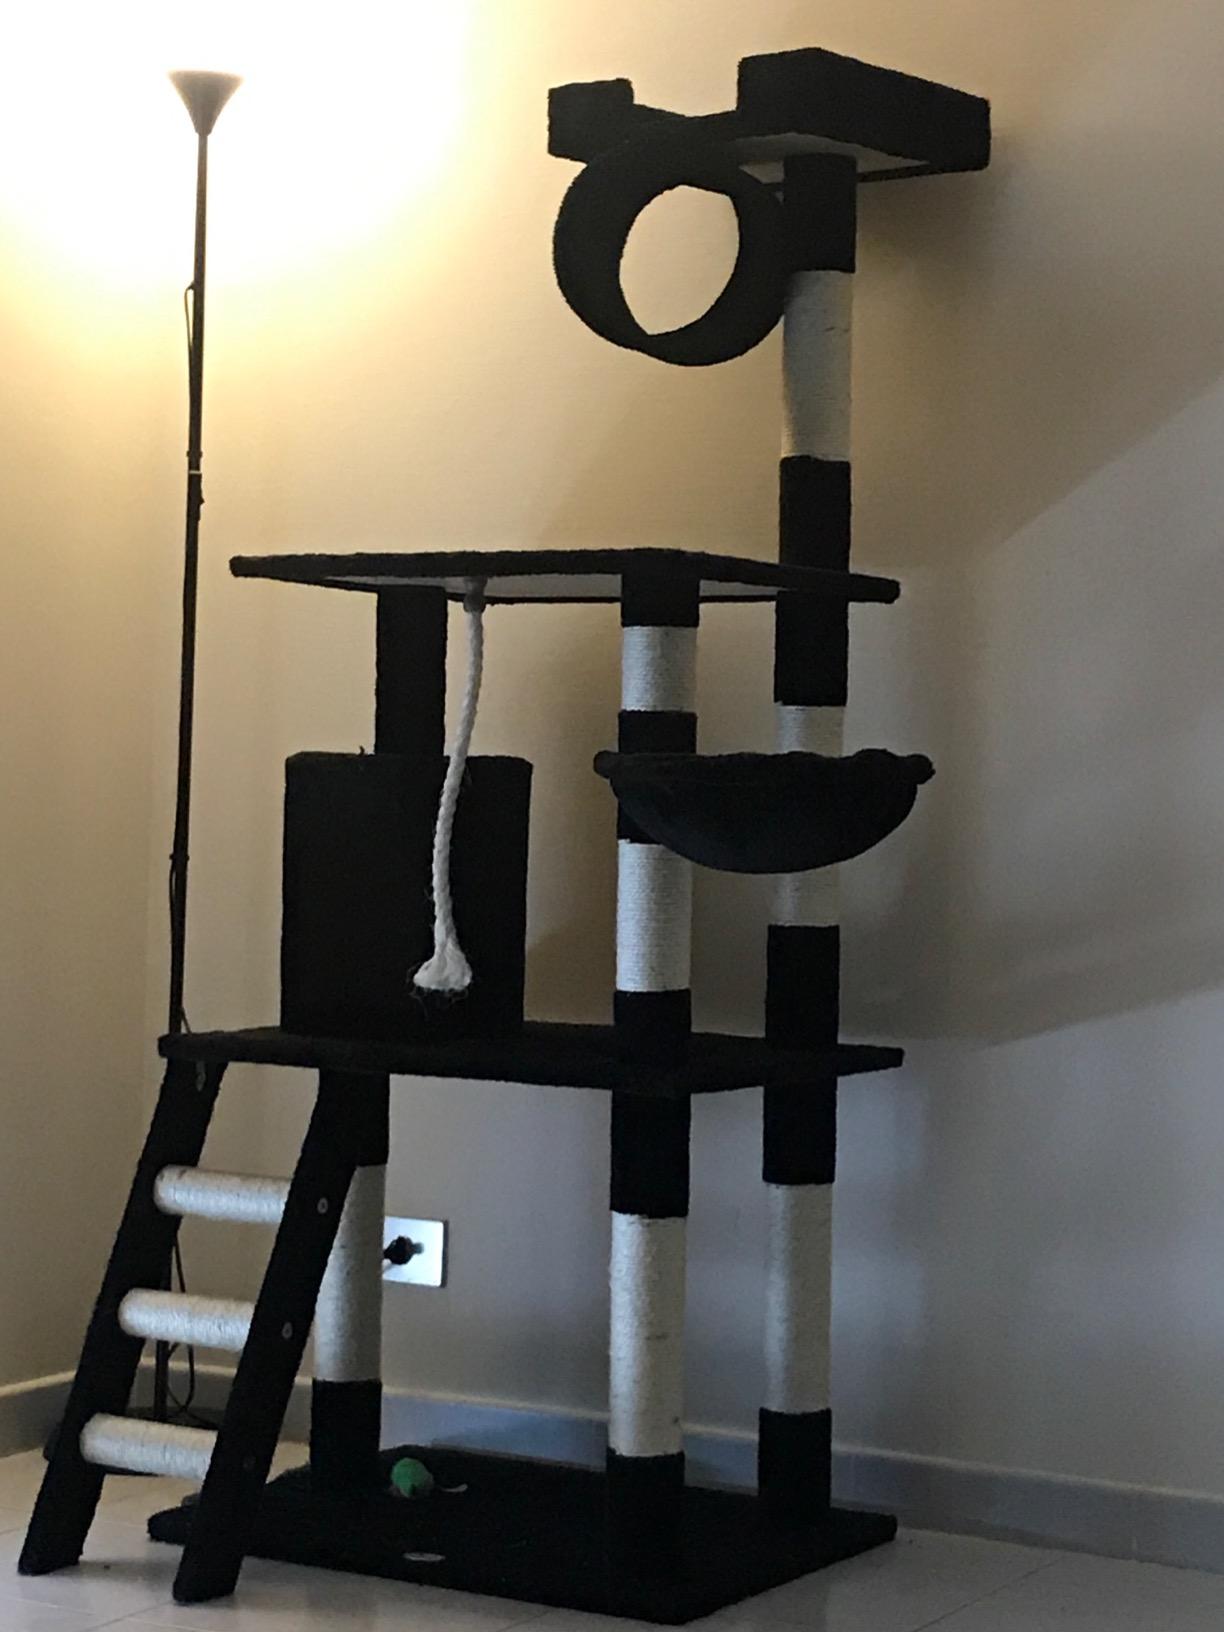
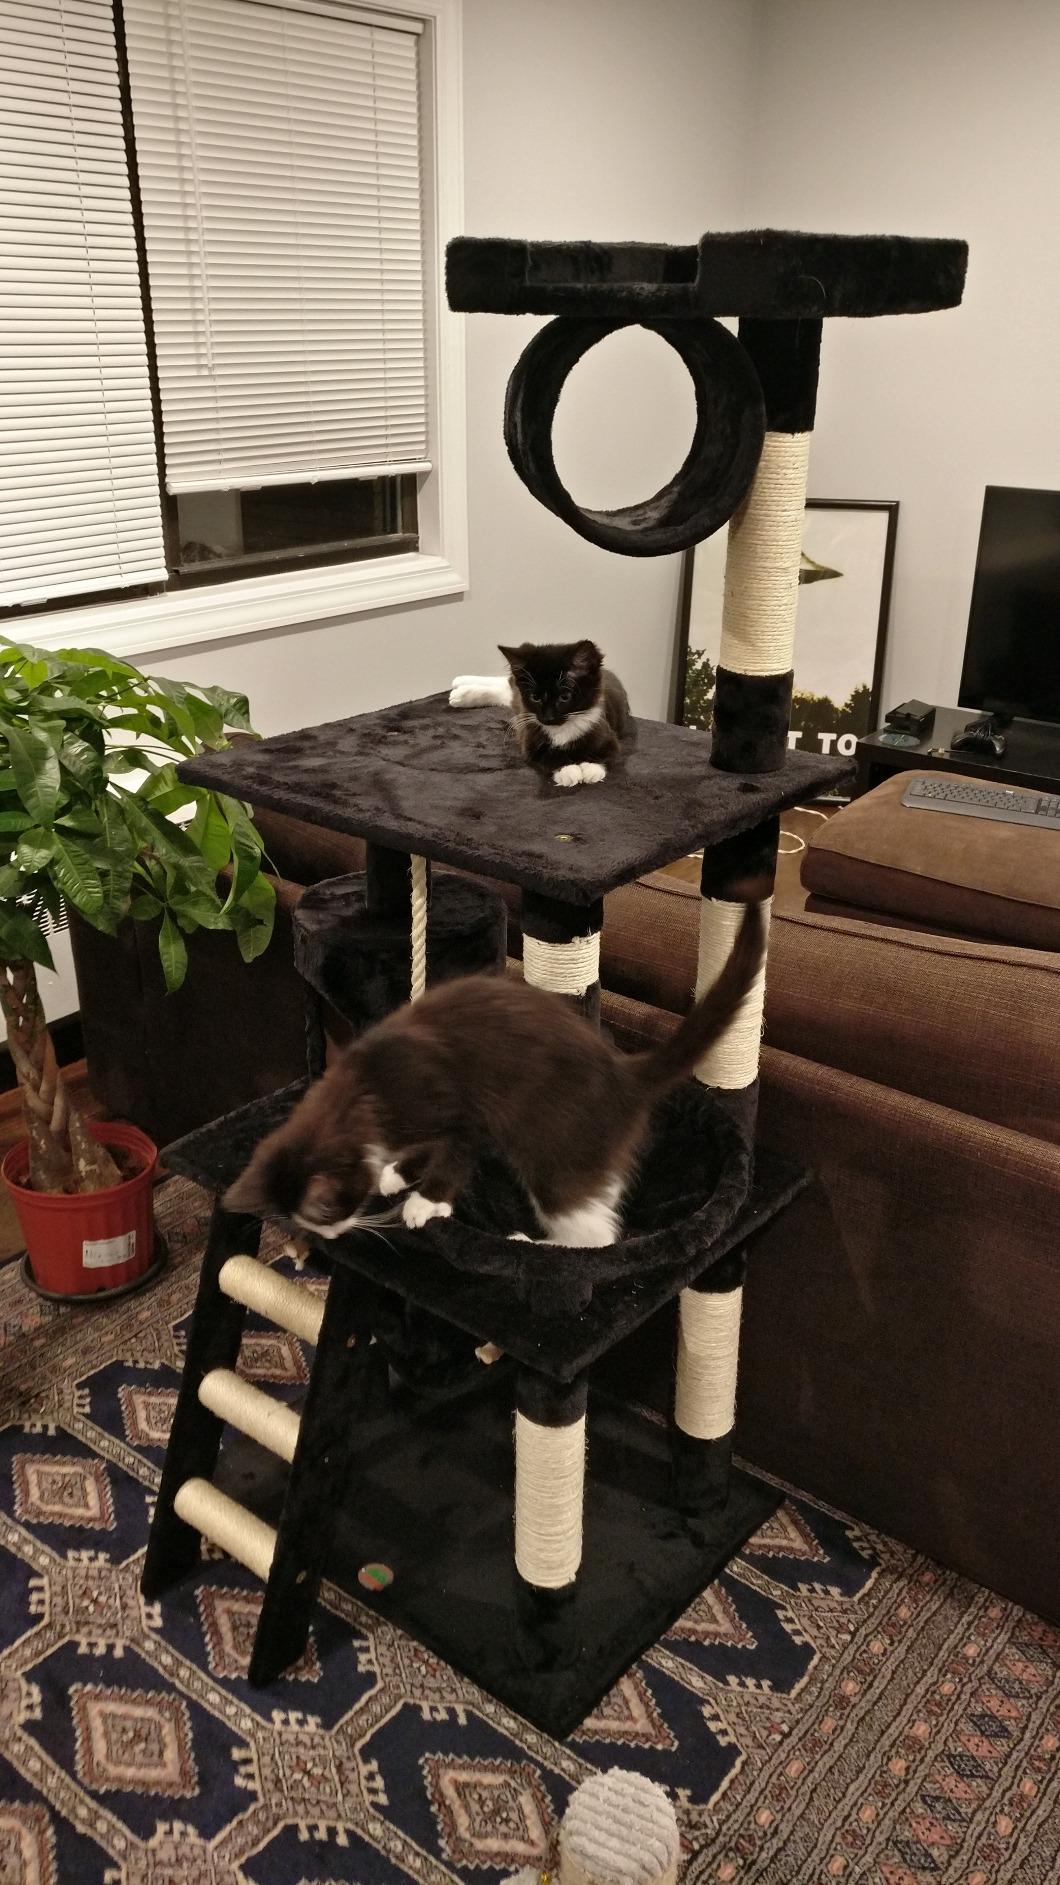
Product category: items_cat tree
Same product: yes